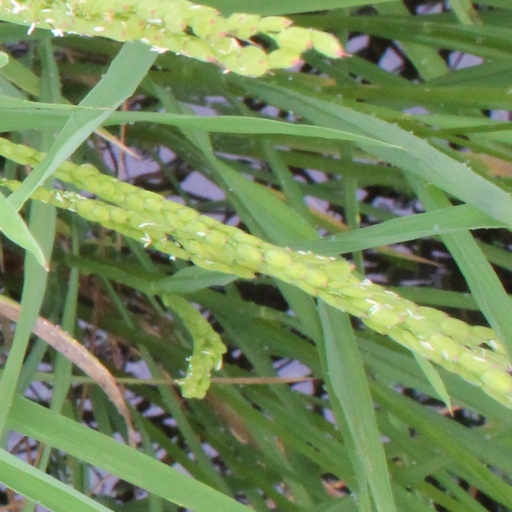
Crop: rice